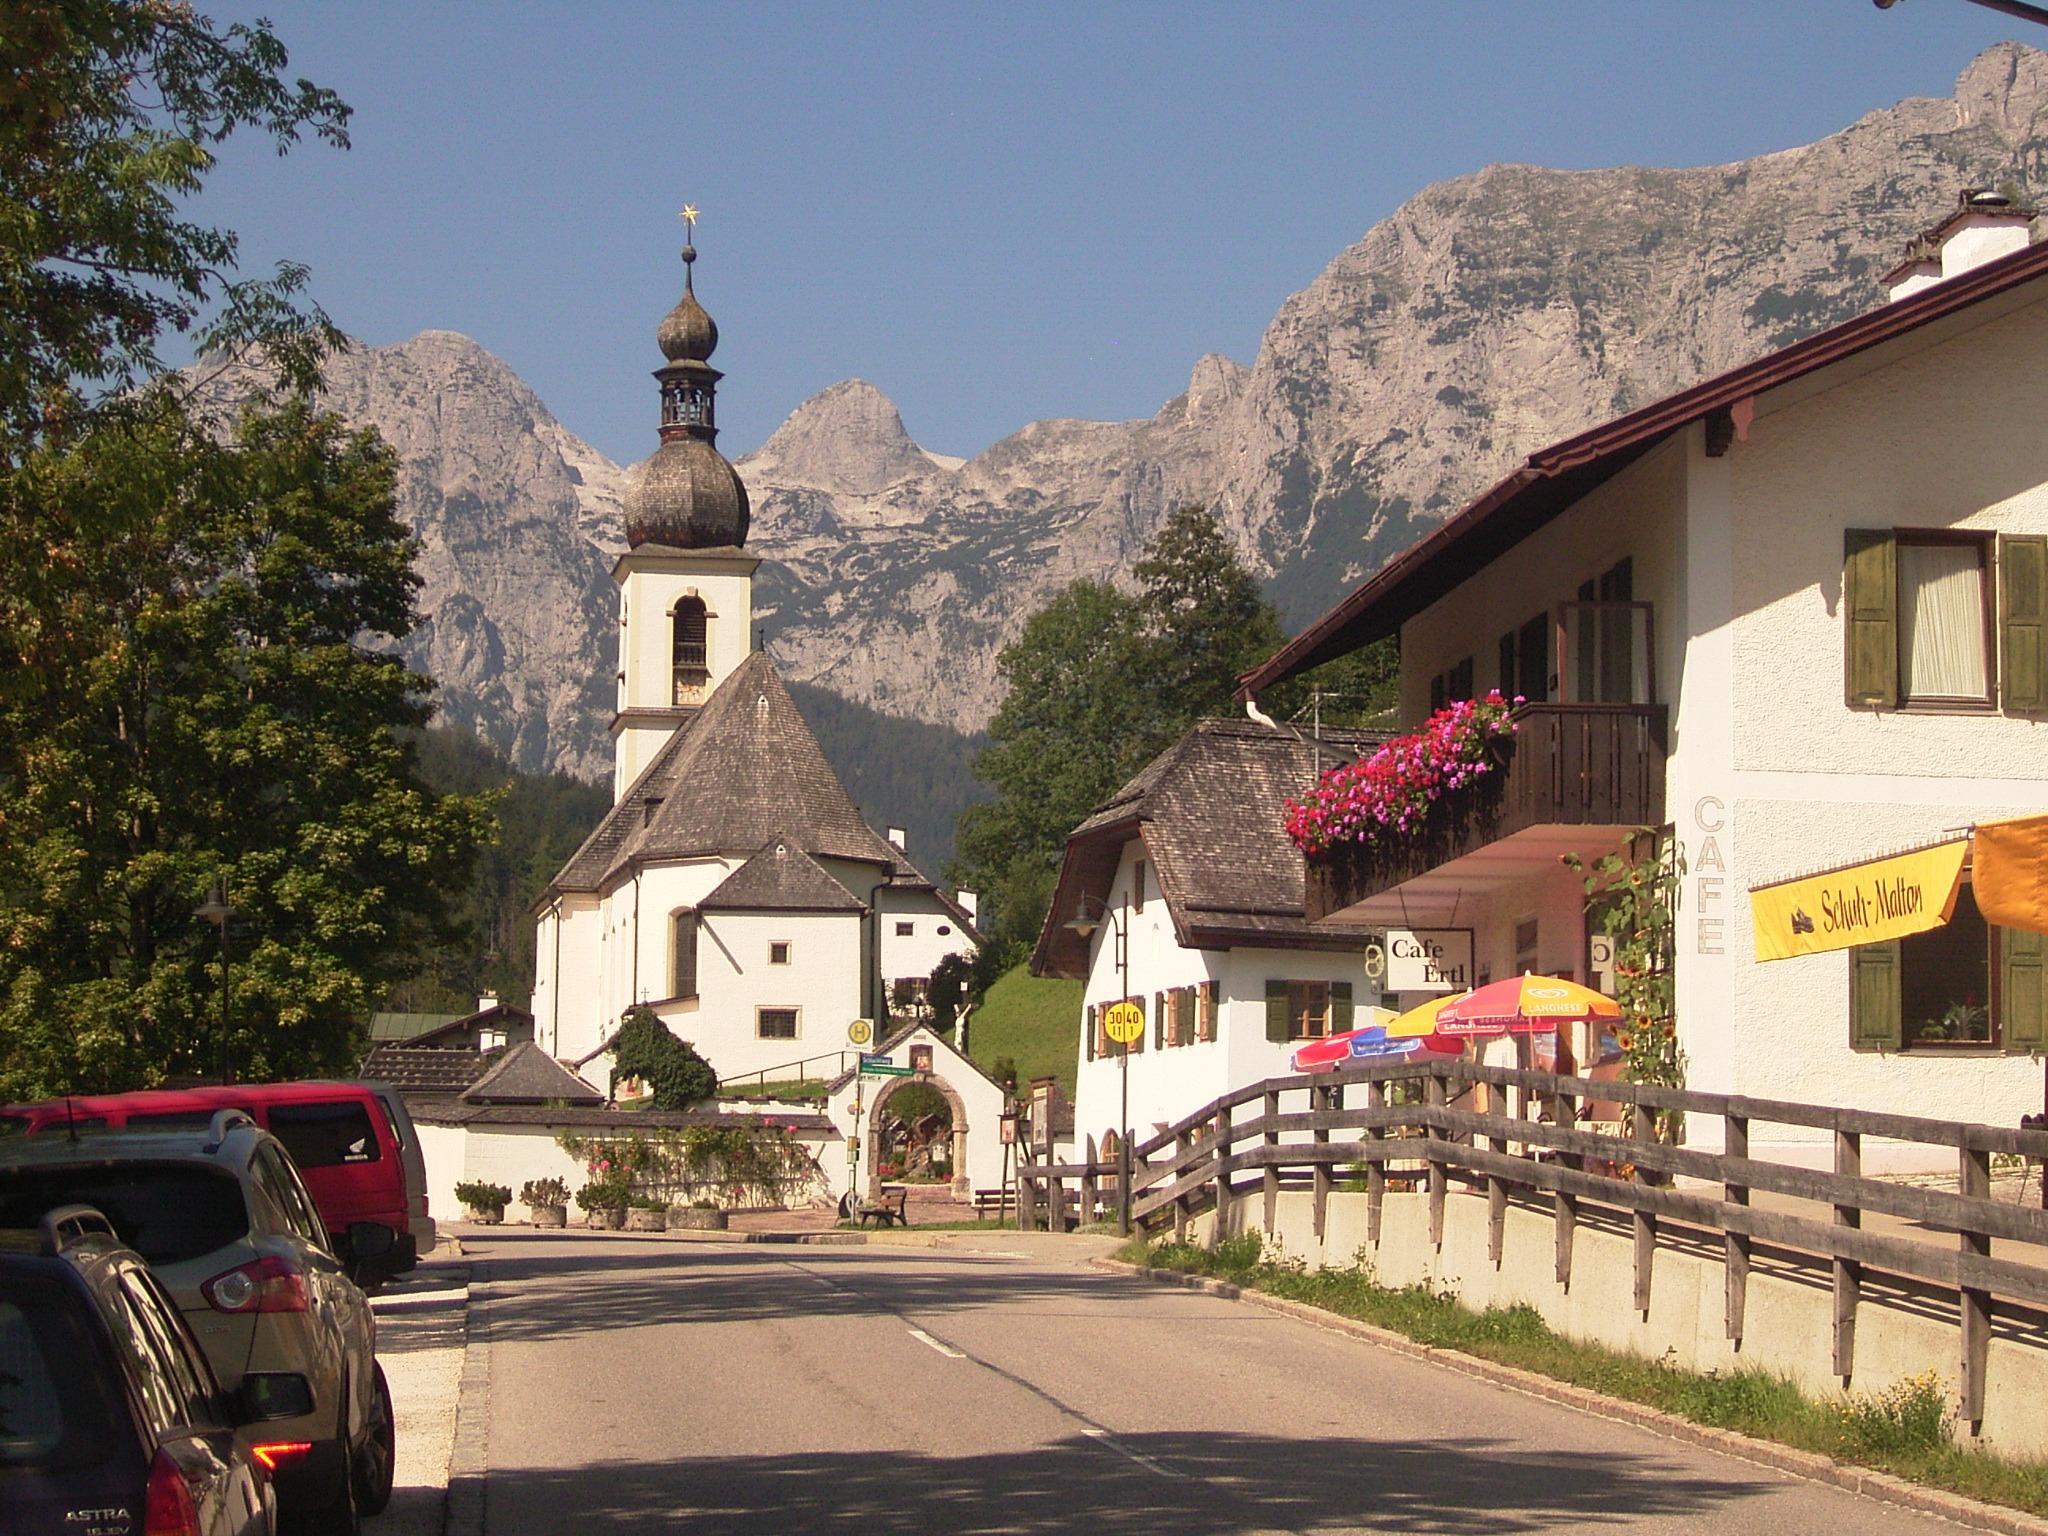
town, land, summer, vacation, travel, village, tower, scenic, tourism, place of worship, monastery, tours, ramsau